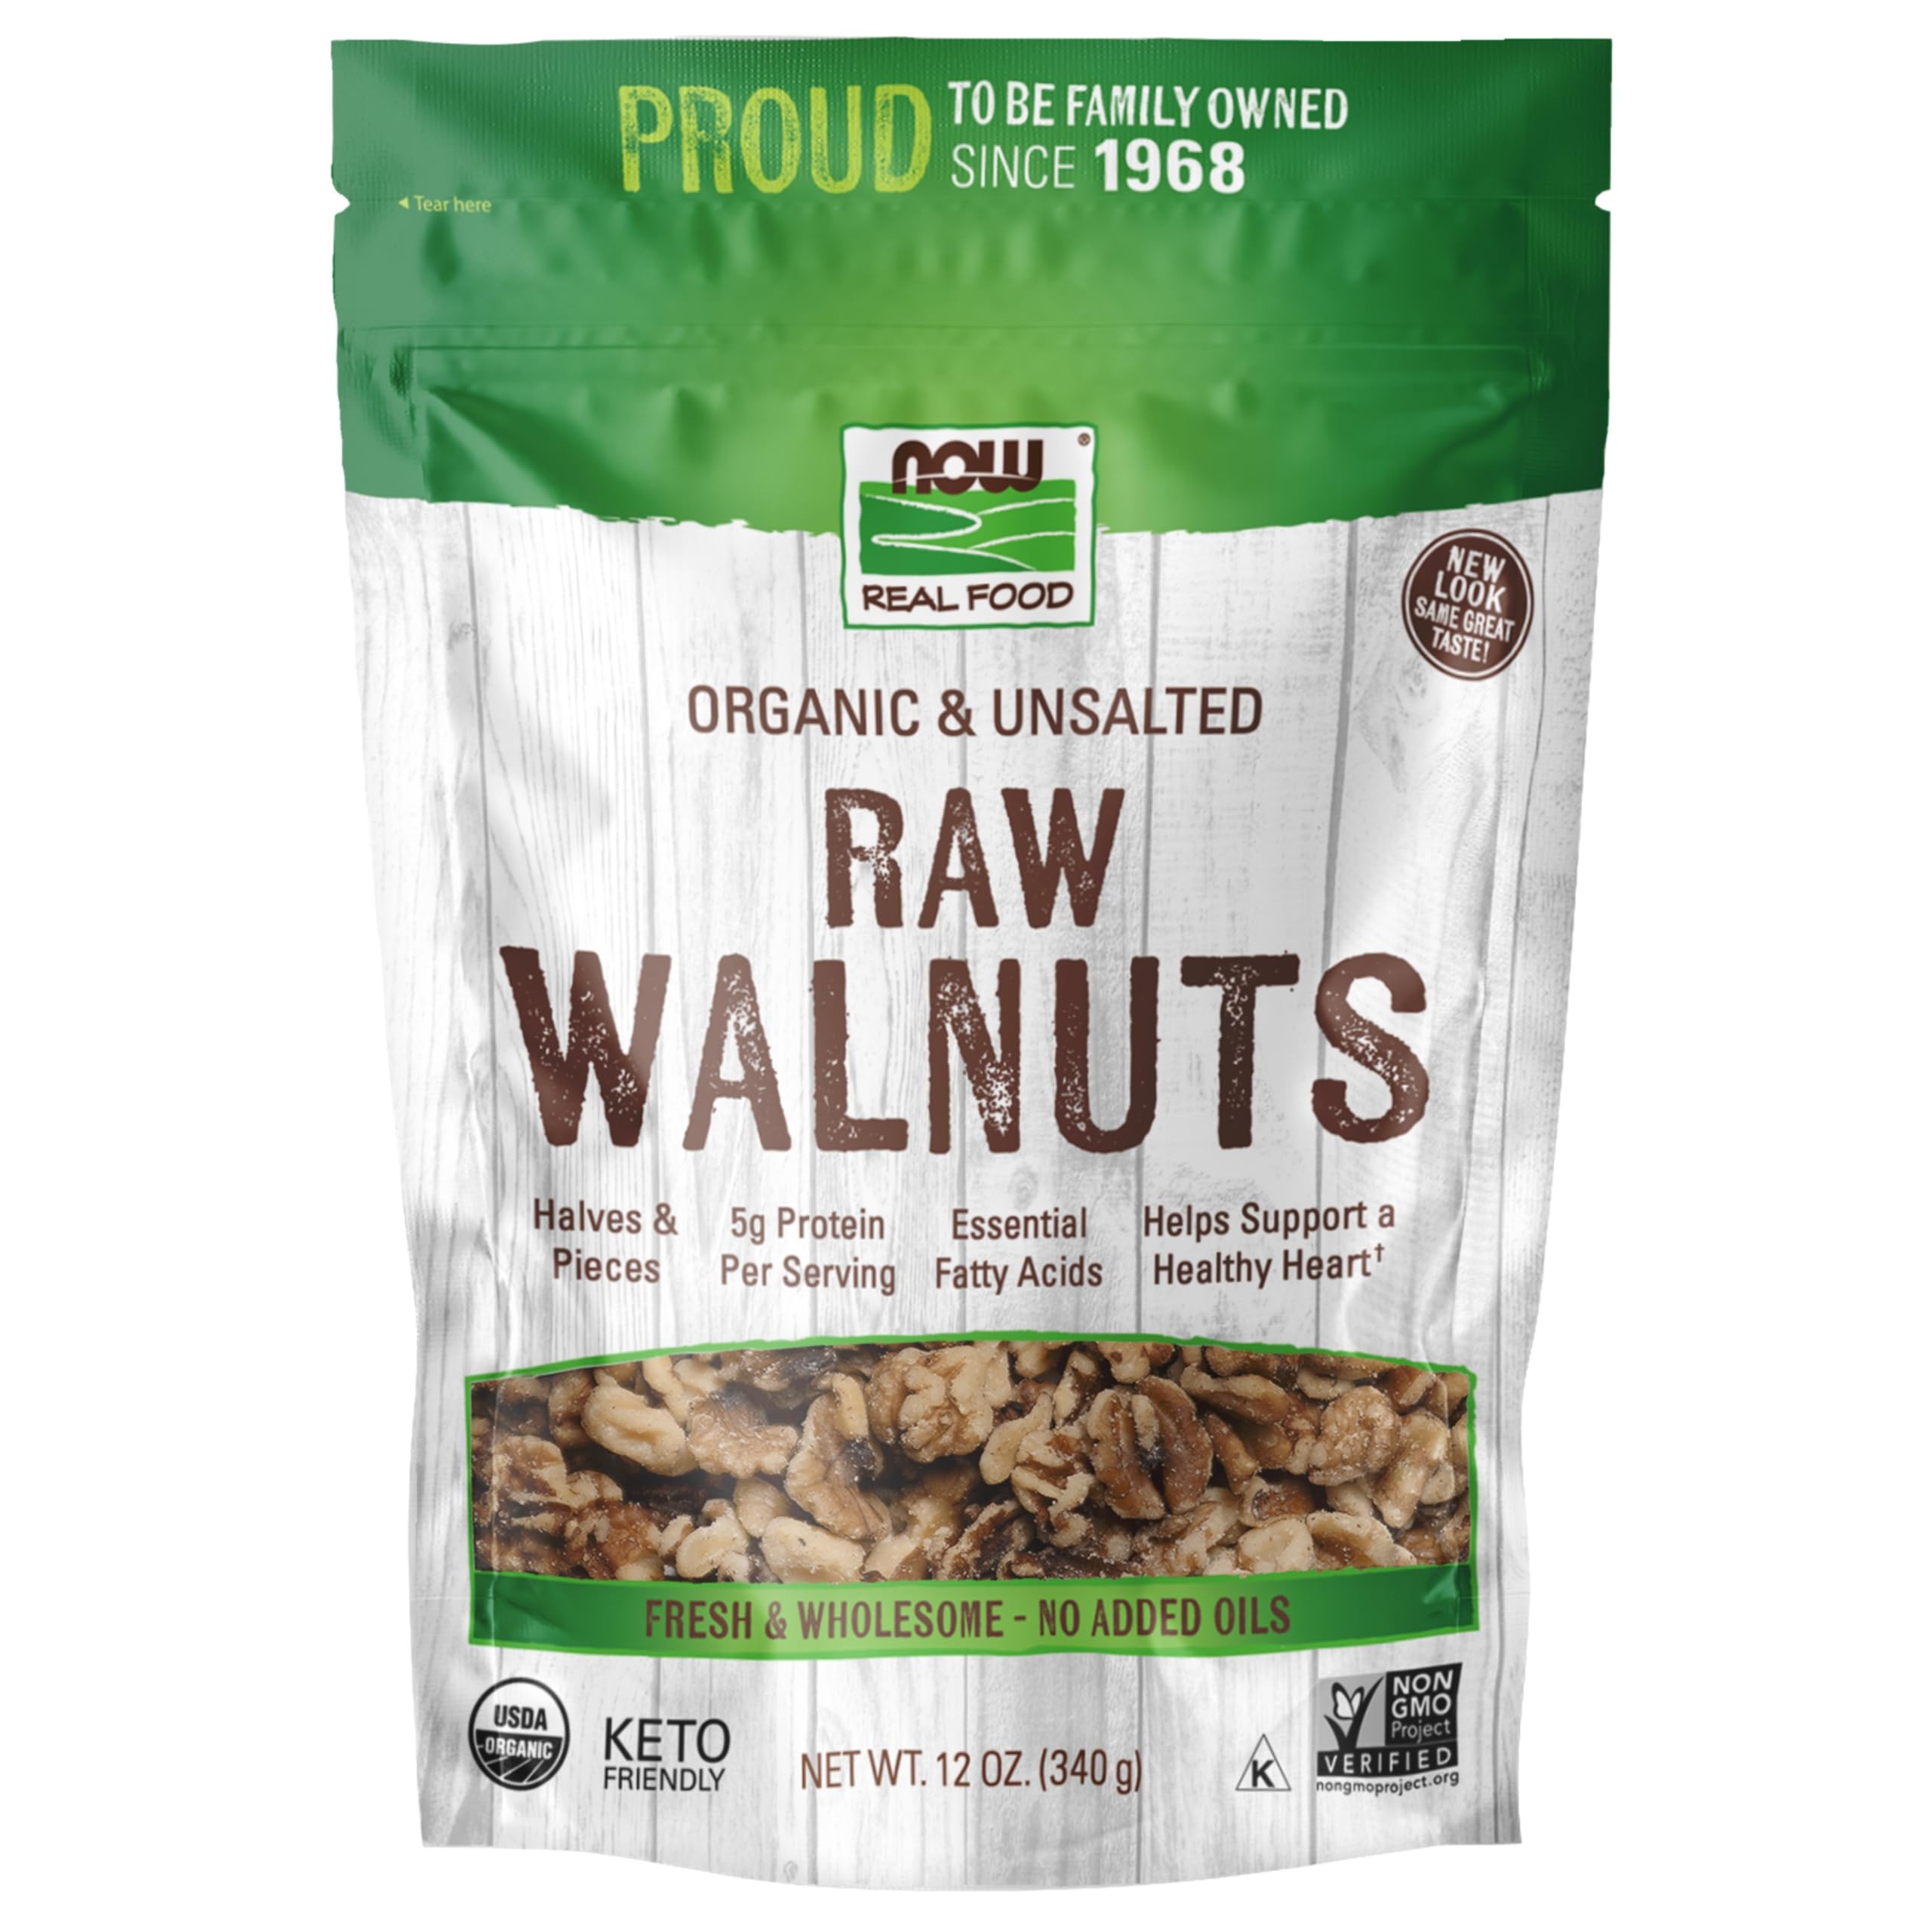
Item Name: NOW Foods, Certified Organic Walnuts, Raw and Unsalted, Halves and Pieces, Good Source of Protein and Healthy Fatty Acids, Certified Non-GMO, 12-Ounce (Packaging May Vary)
Bullet Point 1: UNSALTED, CERTIFIED ORGANIC RAW WALNUTS: A natural source of protein and healthy fatty acids! Adding NOW Real Food Walnuts to your diet is a tasty and nutritious way to improve your health and well-being
Bullet Point 2: HALVES AND PIECES: Walnuts are used in more cooked foods than perhaps any other nut in the world. They make an excellent addition to salads, casseroles, desserts, breakfast foods, and more, and are just as good eaten raw, roasted, or toasted
Bullet Point 3: CERTIFICATIONS/CLASSIFICATIONS: Kosher, Non-GMO Project Verified, Terracycle, USDA Certified Organic, Paleo Friendly, Vegan/Vegetarian, Made without Gluten, Made in Peanut-Free Facility, Keto Friendly, Low Sodium
Bullet Point 4: Because you are what you eat, NOW Real Food is committed to providing delicious, healthy, natural, and organic foods. Keep it natural. Keep it real
Bullet Point 5: Packaged in the USA by a family owned and operated company since 1968
Value: 12.0
Unit: Ounce

Price: 10.065